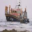
Label: ship